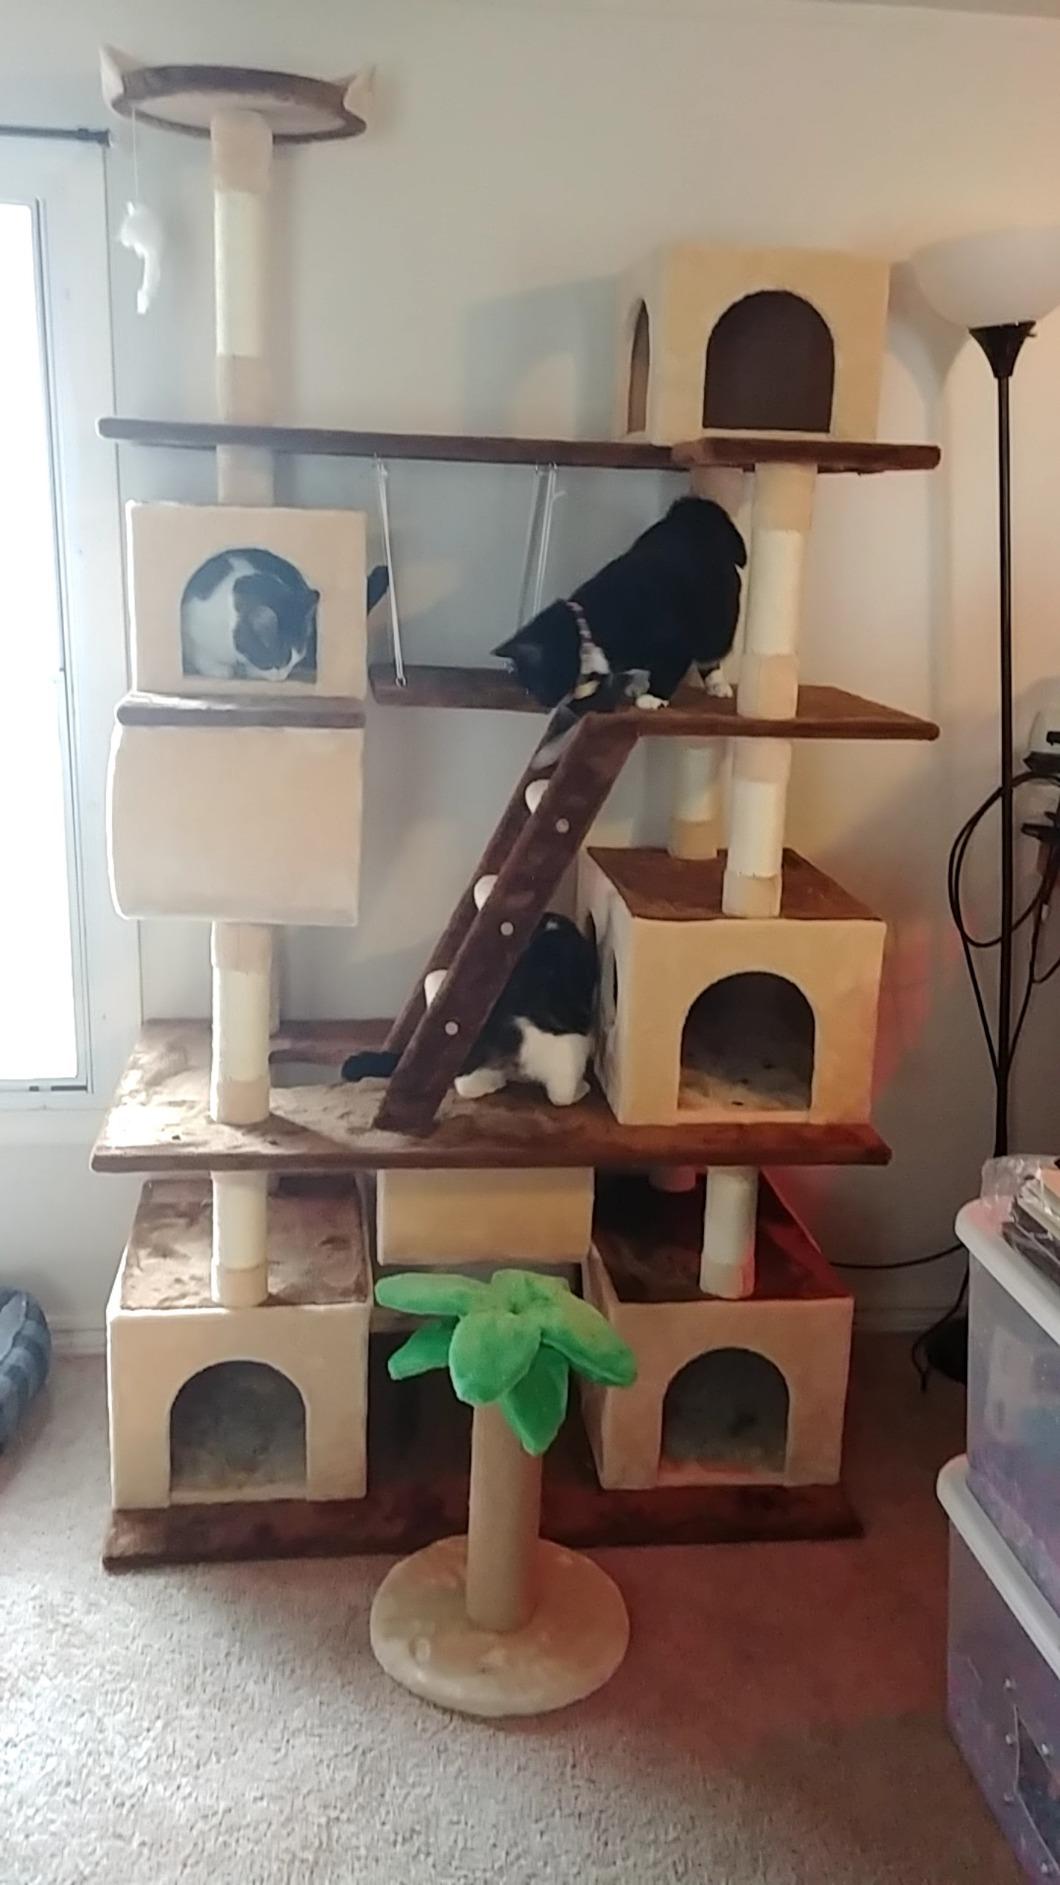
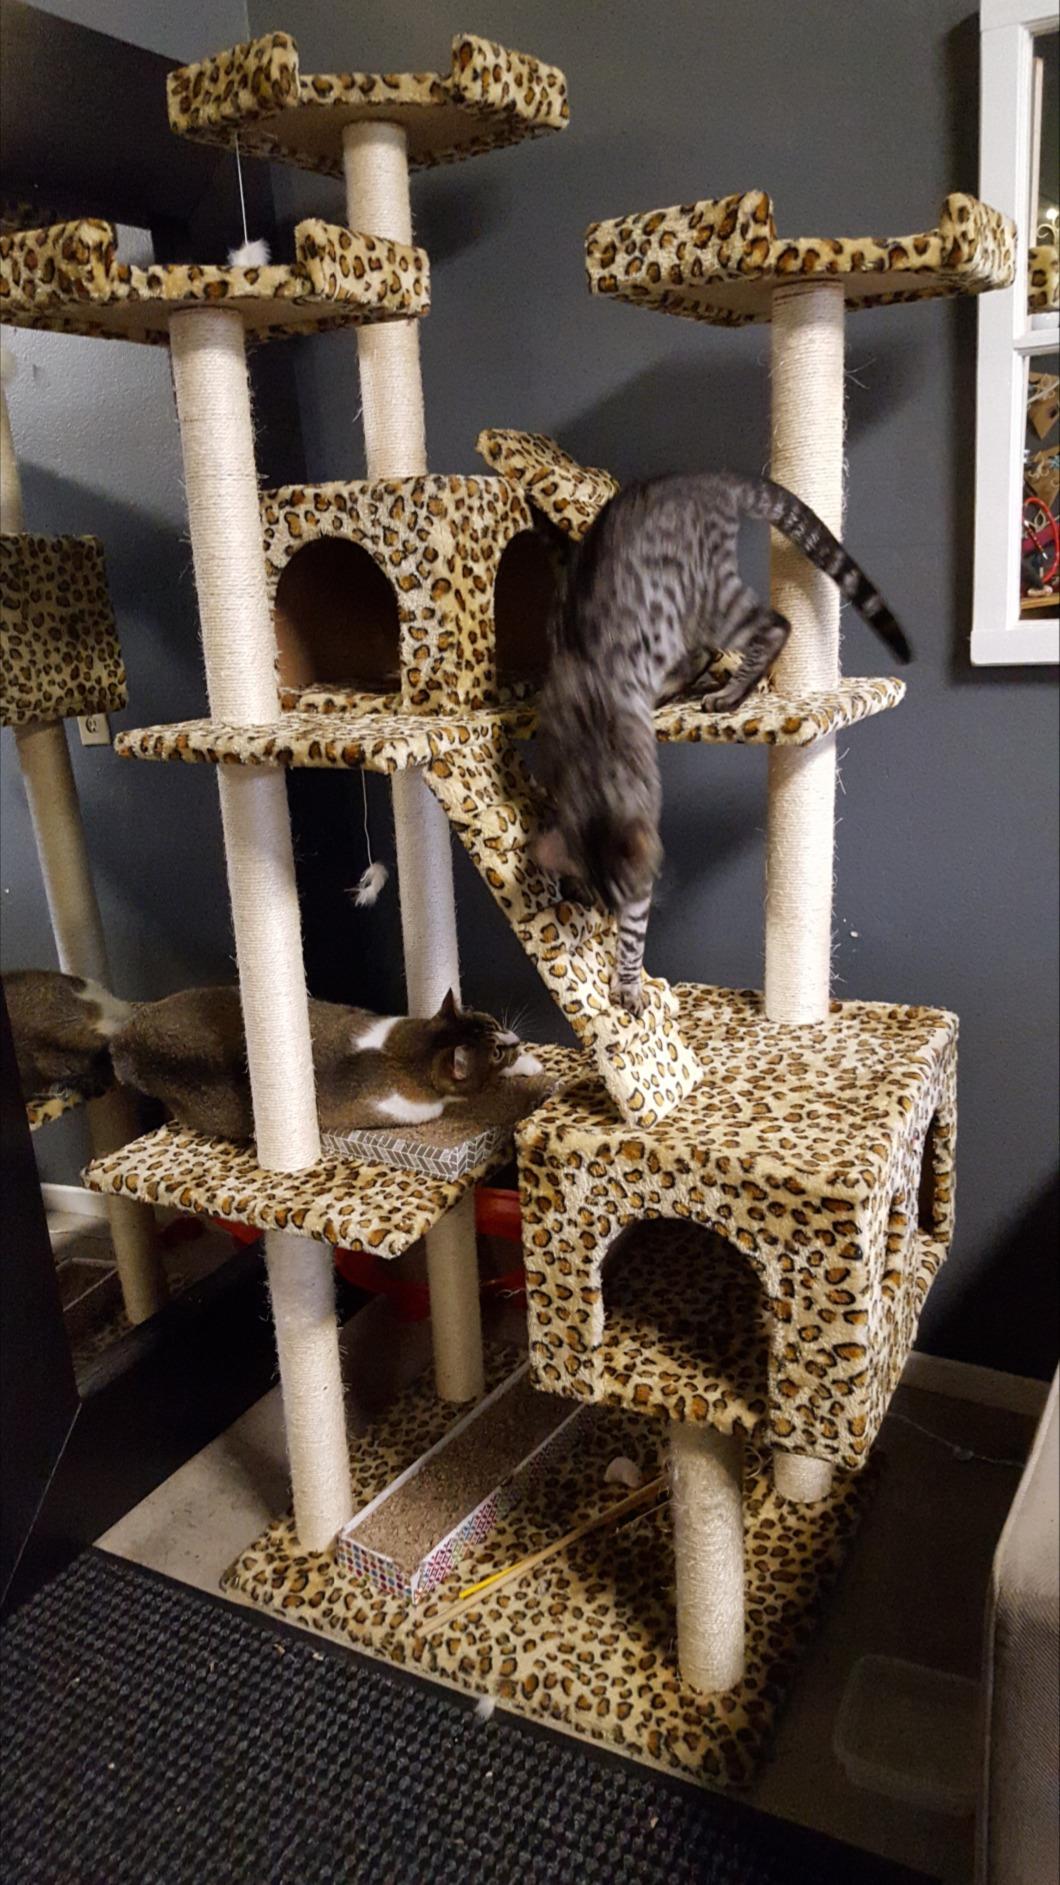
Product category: items_cat tree
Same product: no